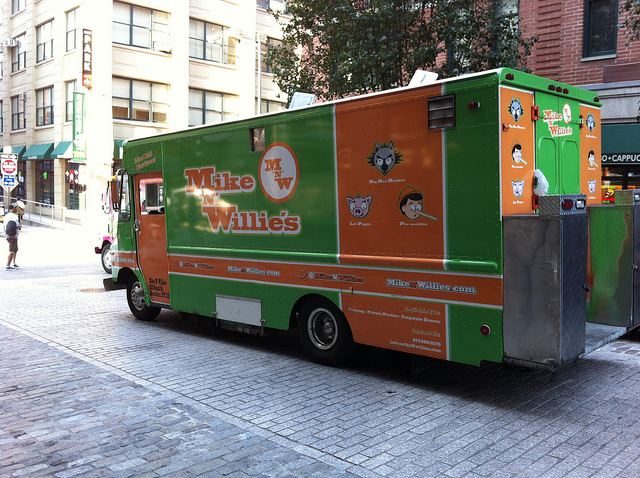
user: Given an image and a question. Answer the question in a short answer. Question: What is written on the van? Short Answer:
assistant: mike willy